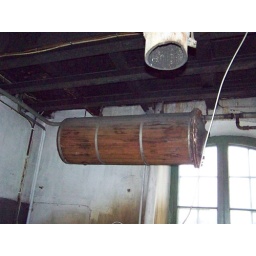
Watertank hanging underneath the 2nd floor balcony